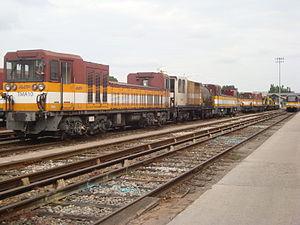
Tracteur à marche autonome TMA10 aux ateliers du métro de Paris à La Villette.
Le tracteur à marche autonome est un matériel roulant de travaux du métro de Paris datant de 1985 dont 14 exemplaires ont été construits. Il est utilisé pour les travaux de renouvellement des voies, effectués la nuit sur des lignes où le rail de traction est hors tension. À cet effet, il est équipé de batteries.